Gold Ship

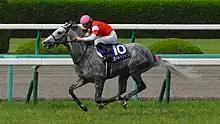
Gold Ship at the 2013 Takarazuka Kinen

Gold Ship began his four-year-old season on 17 March in the Group Two Hanshin Daishoten, a trial race for the Tennō Shō. Starting at odds of 1/10 he won the fourteen-furlong race by two lengths from Desperado. On 28 April, the colt was moved up further in distance for the two-mile Tennō Shō at Kyoto. He started odds-on favourite and finished fifth of the eighteen runners behind Fenomeno. On 23 June, Gold Ship met Fenomeno again in the Takarazuka Kinen at Hanshin Racecourse where the field, which was decided by public ballot, also included Gentildonna. Orfevre was withdrawn from the race after bleeding after an exercise gallop on 14 June. Uchida positioned the grey just behind the early leaders before moving up on the outside in the straight. He hit the front inside the final furlong and drew clear to win by three and a half lengths from the five-year-old Danon Ballade, with Gentildonna third and Fenomeno fourth.